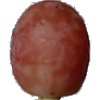
Label: Grape Pink 1